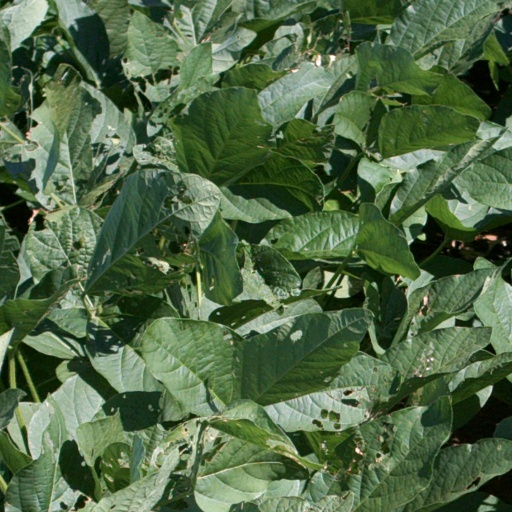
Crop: soybean